Guillermo Heredia (baseball)

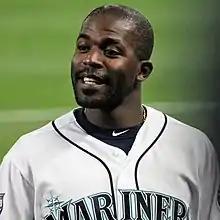
Heredia with the Mariners in 2017

On February 23, 2016, the Seattle Mariners signed Heredia to a one-year major league contract for $500,000. He made his major league debut on July 29, 2016. He spent most of his time on the Mariners in 2016 as a late-innings defensive replacement. He played in the Arizona Fall League to work on making his swing more compact before the start of the 2017 season.